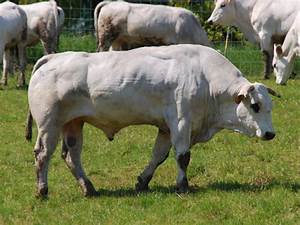
Label: cow